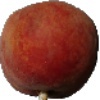
Label: Peach 1